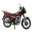
Label: motorcycle